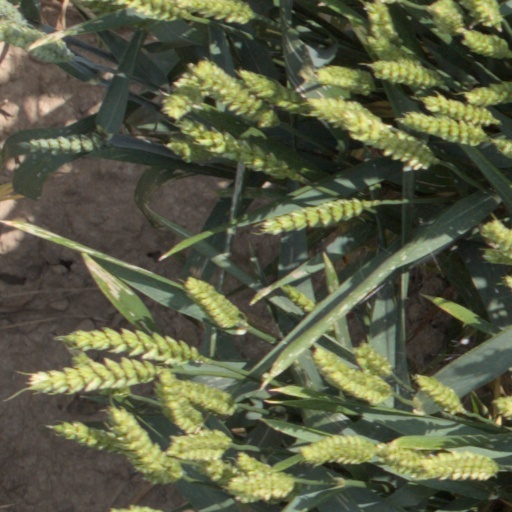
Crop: wheat